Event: Nepal Earthquake
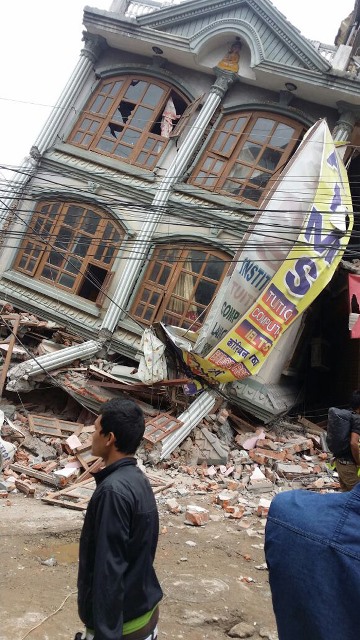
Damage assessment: damage